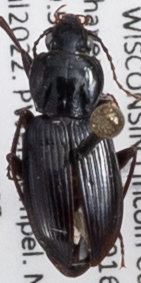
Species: Pterostichus mutus
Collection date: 2022-07-05
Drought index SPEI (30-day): -1.45
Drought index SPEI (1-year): -0.024
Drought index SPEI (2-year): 0.142